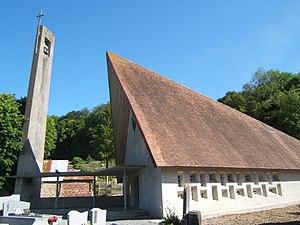
Eglise de Blangerval-Blangermont